Unchained Memories

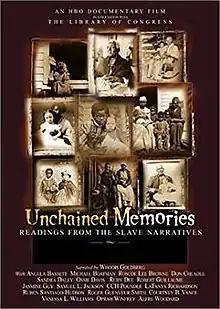
DVD cover

Unchained Memories: Readings from the Slave Narratives is a 2003 American documentary film about the stories of former slaves interviewed during the 1930s as part of the Federal Writers' Project and preserved in the WPA Slave Narrative Collection. This HBO film interpretation directed by Ed Bell and Thomas Lennon is a compilation of slave narratives, narrated by actors, emulating the original conversation with the interviewer. The slave narratives may be the most accurate in terms of the everyday activities of the enslaved, serving as personal memoirs of more than two thousand former slaves. The documentary depicts the emotions of the slaves and what they endured. The "Master" had the opportunity to sell, trade, or kill the enslaved, for retribution should one slave not obey.